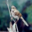
Label: bird